Anna D'Angeri

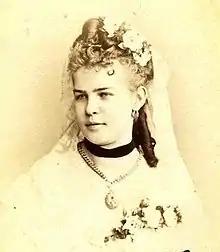
D'Angeri in St Petersburg, 1874

Anna D'Angeri ("Angermayer de Redenburg"; 14 April 1853 – 14 December 1907) was an Austrian-born opera singer, who adopted Italy as her country and Italianized her surname. She had a brief (1873–1881) but eminent career singing leading soprano roles at the venues of Vienna Hofoper and La Scala, Milan. Particularly admired by Verdi, she sang the role of Amelia in the premiere of the revised version of his, "Simon Boccanegra". She also sang the roles of Ortrud and Venus in the London premiere of Wagner's "Lohengrin" and "Tannhäuser." Additionally, she created the roles of Jefte in Ponchielli's "Il figliuol prodigo" and Maria in Gomes's "Maria Tudor".